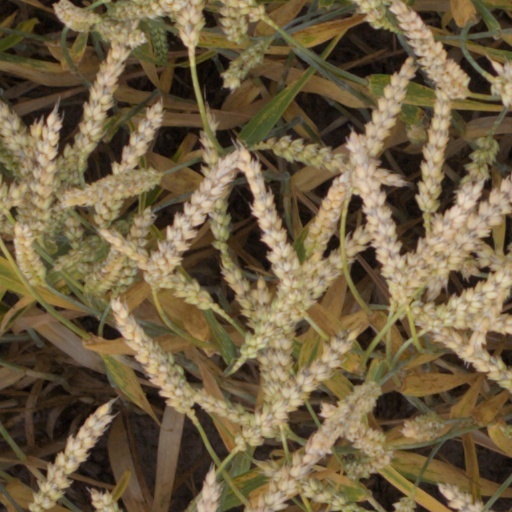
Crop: wheat